François Gérard

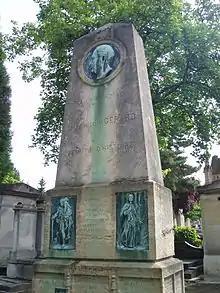
Family tomb in Montparnasse Cemetery

François Gérard was born in Rome to J. S. Gérard and Cleria Matteï. At the age of twelve, Gérard obtained admission into the "Pension du Roi" in Paris. From the "Pension", he passed to the studio of the sculptor Augustin Pajou, which he left at the end of two years for the studio of the history painter Nicolas-Guy Brenet, whom he quit almost immediately to place himself under Jacques-Louis David.